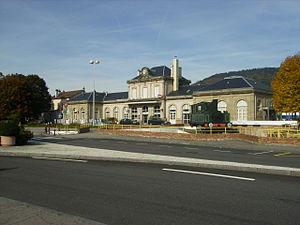
Place des Martyrs de la Résistance à Remiremont (Vosges, France)qui est la place se situant devant la gare de Remiremont.
Le projet de réalisation d’un lac baptisé « lac de Noirgueux », puis Lac du Val Moselle et enfin Lac nautique de Remiremont, dans les Vosges, a été imaginé sur la Moselle au nord-est de la France.
La gare de Remiremont est une gare ferroviaire française de la ligne d'Épinal à Bussang, située sur le territoire de la commune de Remiremont, dans le département des Vosges, en région Grand Est.
« Corpet-Louvet » est le nom d'une société connue en particulier pour sa production de locomotives à vapeur. Les amateurs de l'histoire des chemins de fer, notamment du réseau secondaire à voie étroite, connaissent bien cette entreprise familiale qui en fait a pris successivement la forme de plusieurs entités juridiques, jalonnant pendant près d'une centaine d'années son activité de constructeur ferroviaire. Cette période débute dans la deuxième moitié du XIXᵉ siècle et se poursuit pendant toute la première moitié du XXᵉ siècle, la fin de la production ferroviaire se situant en 1952.
La ville de Remiremont compte 19 fontaines publiques dont 10 ont été distinguées par le ministère de la Culture. Deux d'entre elles datent du XVIIIᵉ siècle et ont fait l'objet d'un classement, huit fontaines du XIXᵉ siècle ont obtenu une inscription au titre des monuments historiques. Plusieurs autres fontaines et jets d'eau ont été aménagés dans les années 1990.